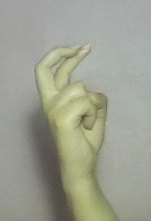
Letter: zay